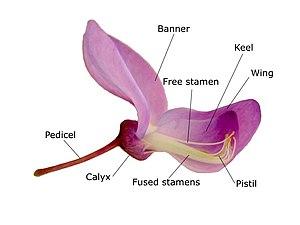
Les fleurs papilionacées sont des fleurs à la corolle caractéristique, zygomorphe, qui évoque la forme d'un papillon. Elles sont présentes chez la plupart des espèces de plantes la sous-famille des Faboideae. Parmi les genres bien connus de Faboideae qui présentent cette morphologie de la corolle, on peut citer Phaseolus, Pisum, Lathyrus, Medicago, Trifolium, Lupinus, Dalea, Robinia, Astragalus et Erythrina.